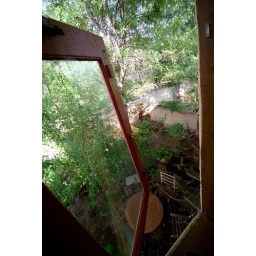
View from the other bedroom window of the place we stayed in Taos this weekend.